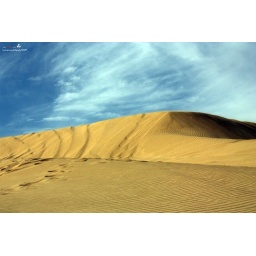
photo shoot at sand dunes along sealine in doha qatar. the clouds are perfect. the sands are pure. picture perfect